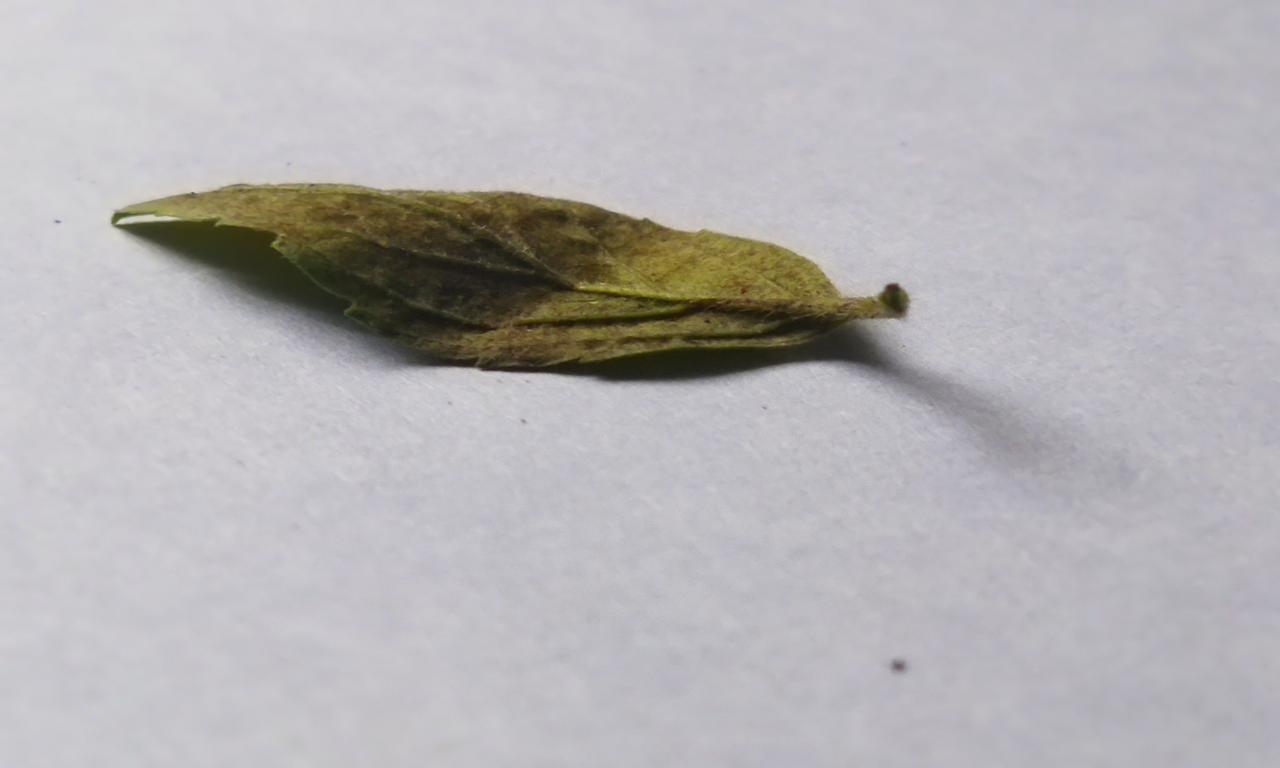
Label: Spoiled